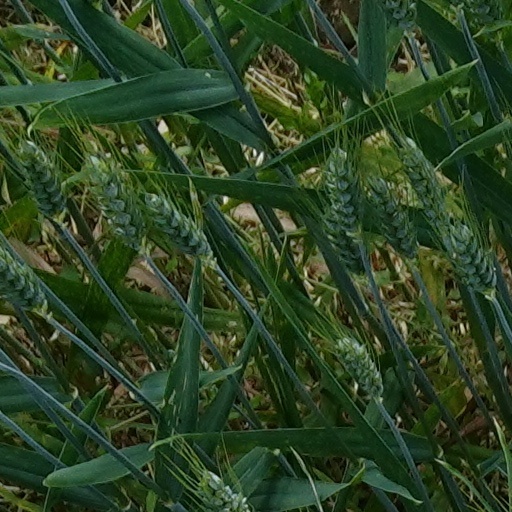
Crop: wheat